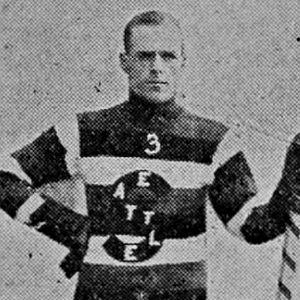
John Philip Walker, dit Jack Walker, est un joueur professionnel canadien de hockey sur glace qui évoluait au poste d'attaquant.